John Donnell Smith

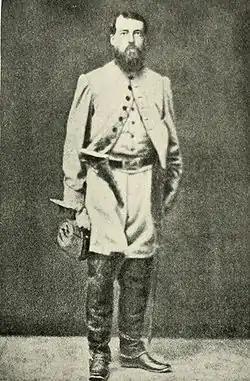
Photo as First Lieutenant following the Battle of Chancellorsville

Captain John Donnell Smith (June 5, 1829 – December 2, 1928) of Baltimore, Maryland was an American biologist and taxonomist. He was also an officer in the Confederate army.